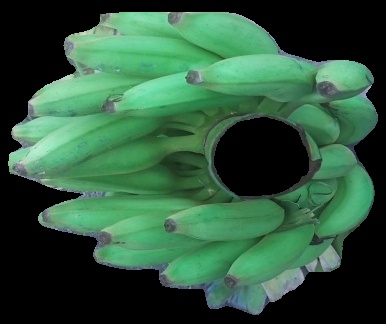
Variety: elakki-bale
Grade: grade2